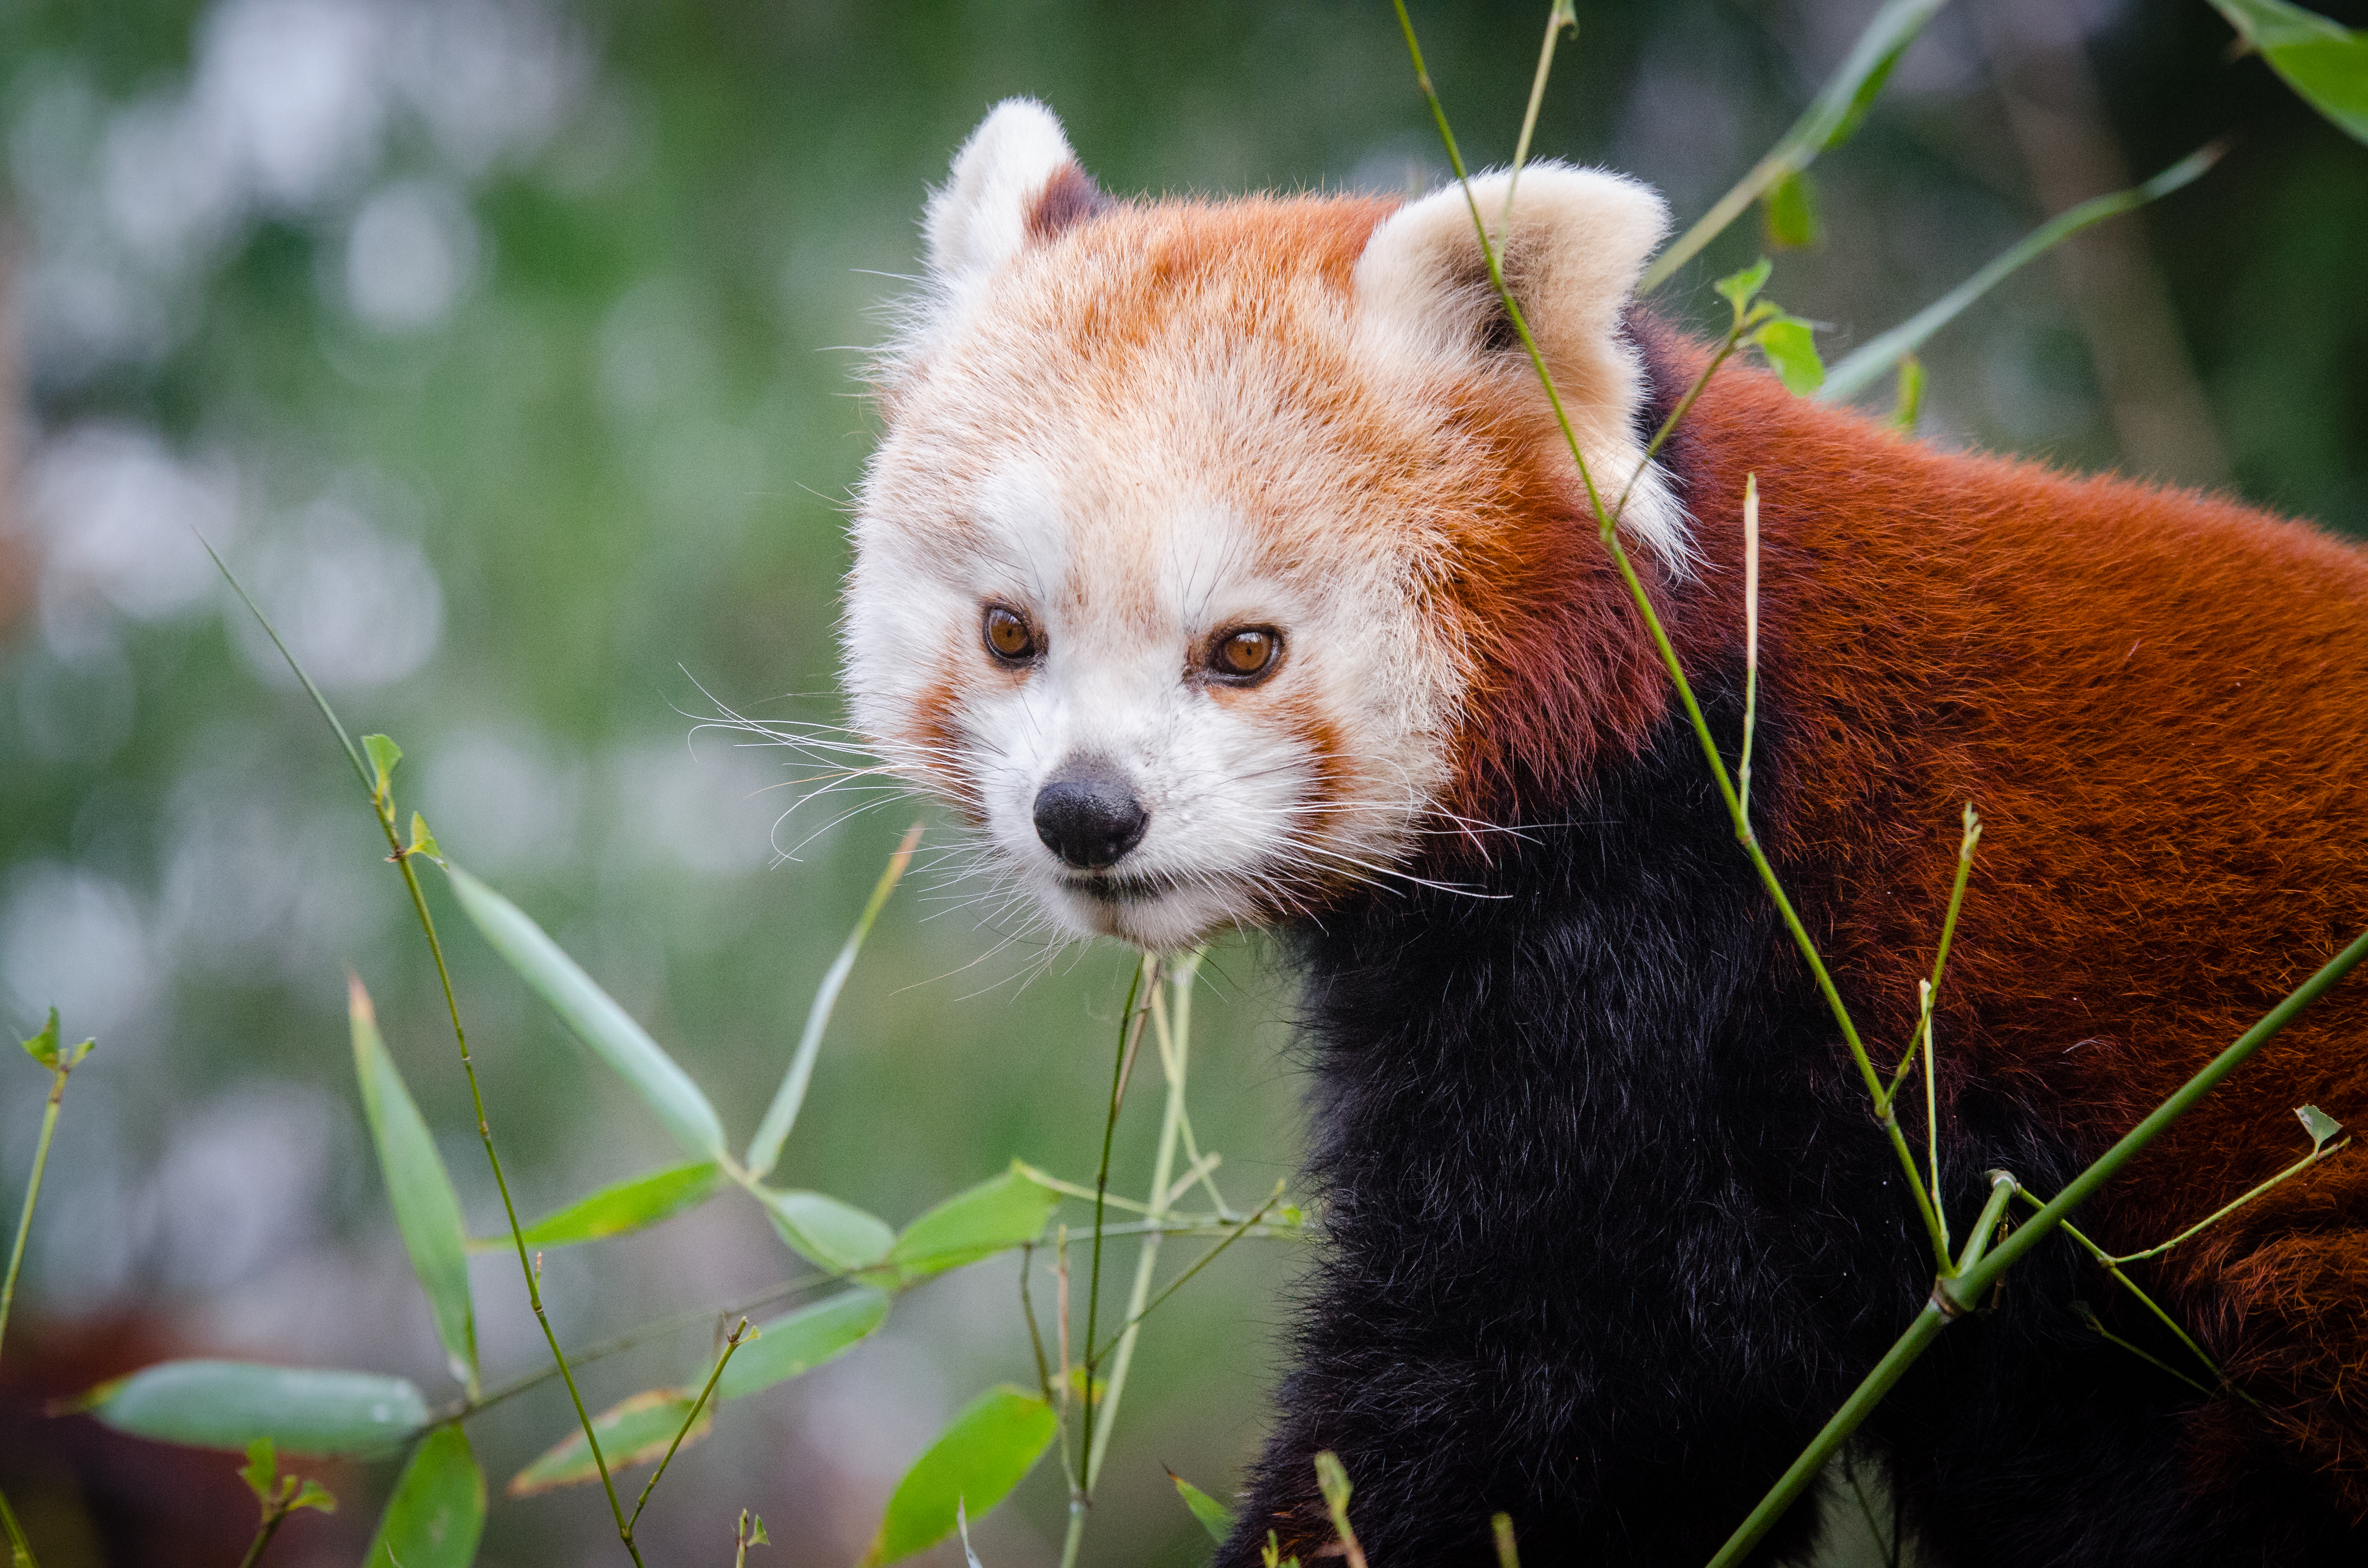
tree, nature, bokeh, blur, field, vintage, sweet, feet, animal, cute, female, wildlife, zoo, fur, orange, young, spring, green, high, red, foot, mammal, nikon, fauna, red panda, panda, 2015, face, nose, whiskers, paw, tail, animals, ears, endangered, vertebrate, germany, deutschland, frhling, natur, paws, tier, depth, iso, ss, depthoffield, fell, grn, gesicht, baum, adorable, bamboo, d7000, roter, kleiner, niedlich, sues, suess, species, bedrohte, tierart, tierpark, weiblich, jungtier, jung, ohren, schwanz, nase, bedroht, ailurus, fulgens, mozilla, firefox, wochenende, weekend, dog breed group